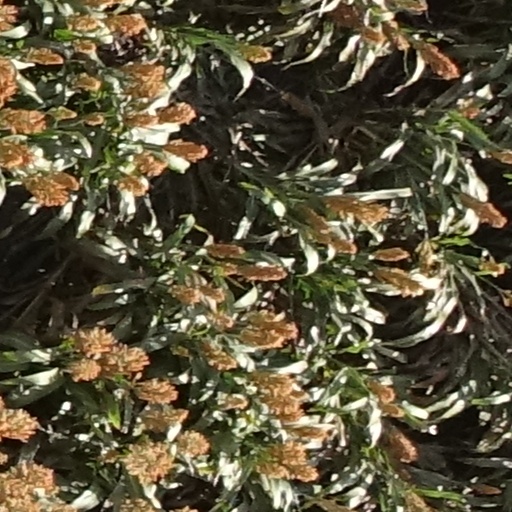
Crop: sorghum